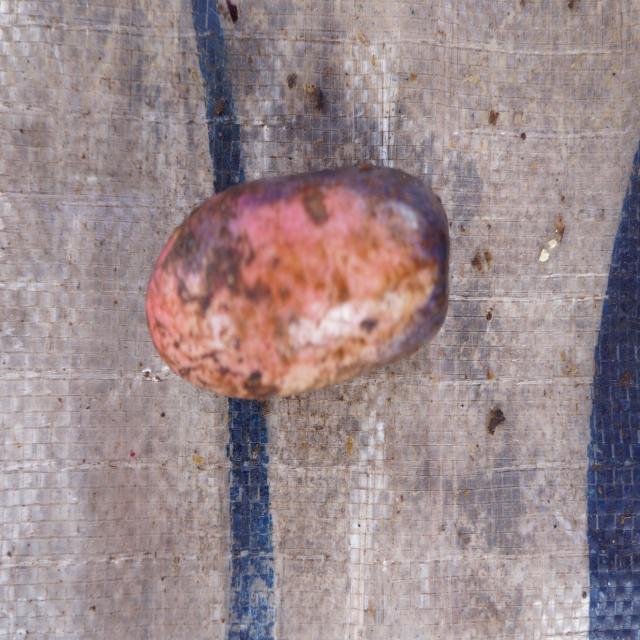
Plum grade: unripe